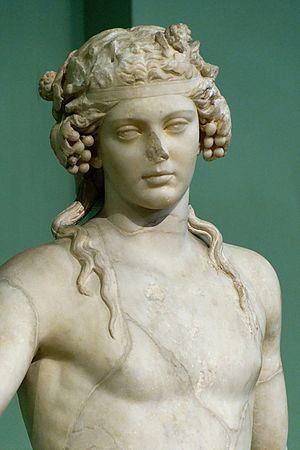
Dionysos accompagné d'une panthère, détail. Marbre du Pentélique, œuvre romaine d'après plusieurs modèles hellénistiques. Provenance